Impi

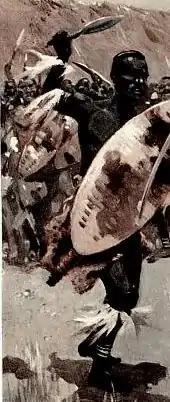
The impi was a military formation that transformed the face of southern Africa, on into east and central Africa. Its highest development took place under Shaka, initiator of several important organizational, weapon and tactical innovations.

Its beginnings lie far back in historic local warfare customs, when groups of armed men called battled. They were systematised radically by the Zulu king Shaka, who was then only the exiled illegitimate son of king Senzangakhona kaJama, but already showing much prowess as a general in the army of Mthethwa king Dingiswayo in the Ndwandwe–Zulu War of 1817–1819.